Approach lighting system

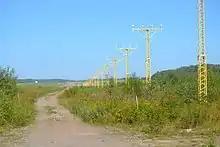
Approach lights at Jyväskylä Airport, Finland

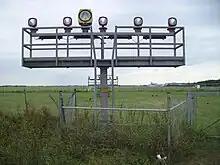
The approach lighting system of Bremen Airport

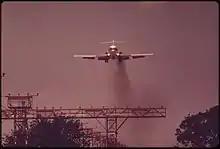
Approach lighting at Love Field, Dallas

An approach lighting system (ALS) is a lighting system installed on the approach end of an airport runway and consisting of a series of lightbars, strobe lights, or a combination of the two that extends outward from the runway end. ALS usually serves a runway that has an instrument approach procedure (IAP) associated with it and allows the pilot to visually identify the runway environment and align the aircraft with the runway upon arriving at a prescribed point on an approach.